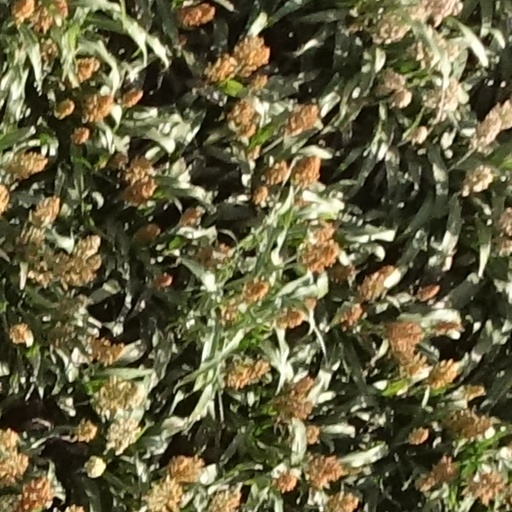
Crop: sorghum